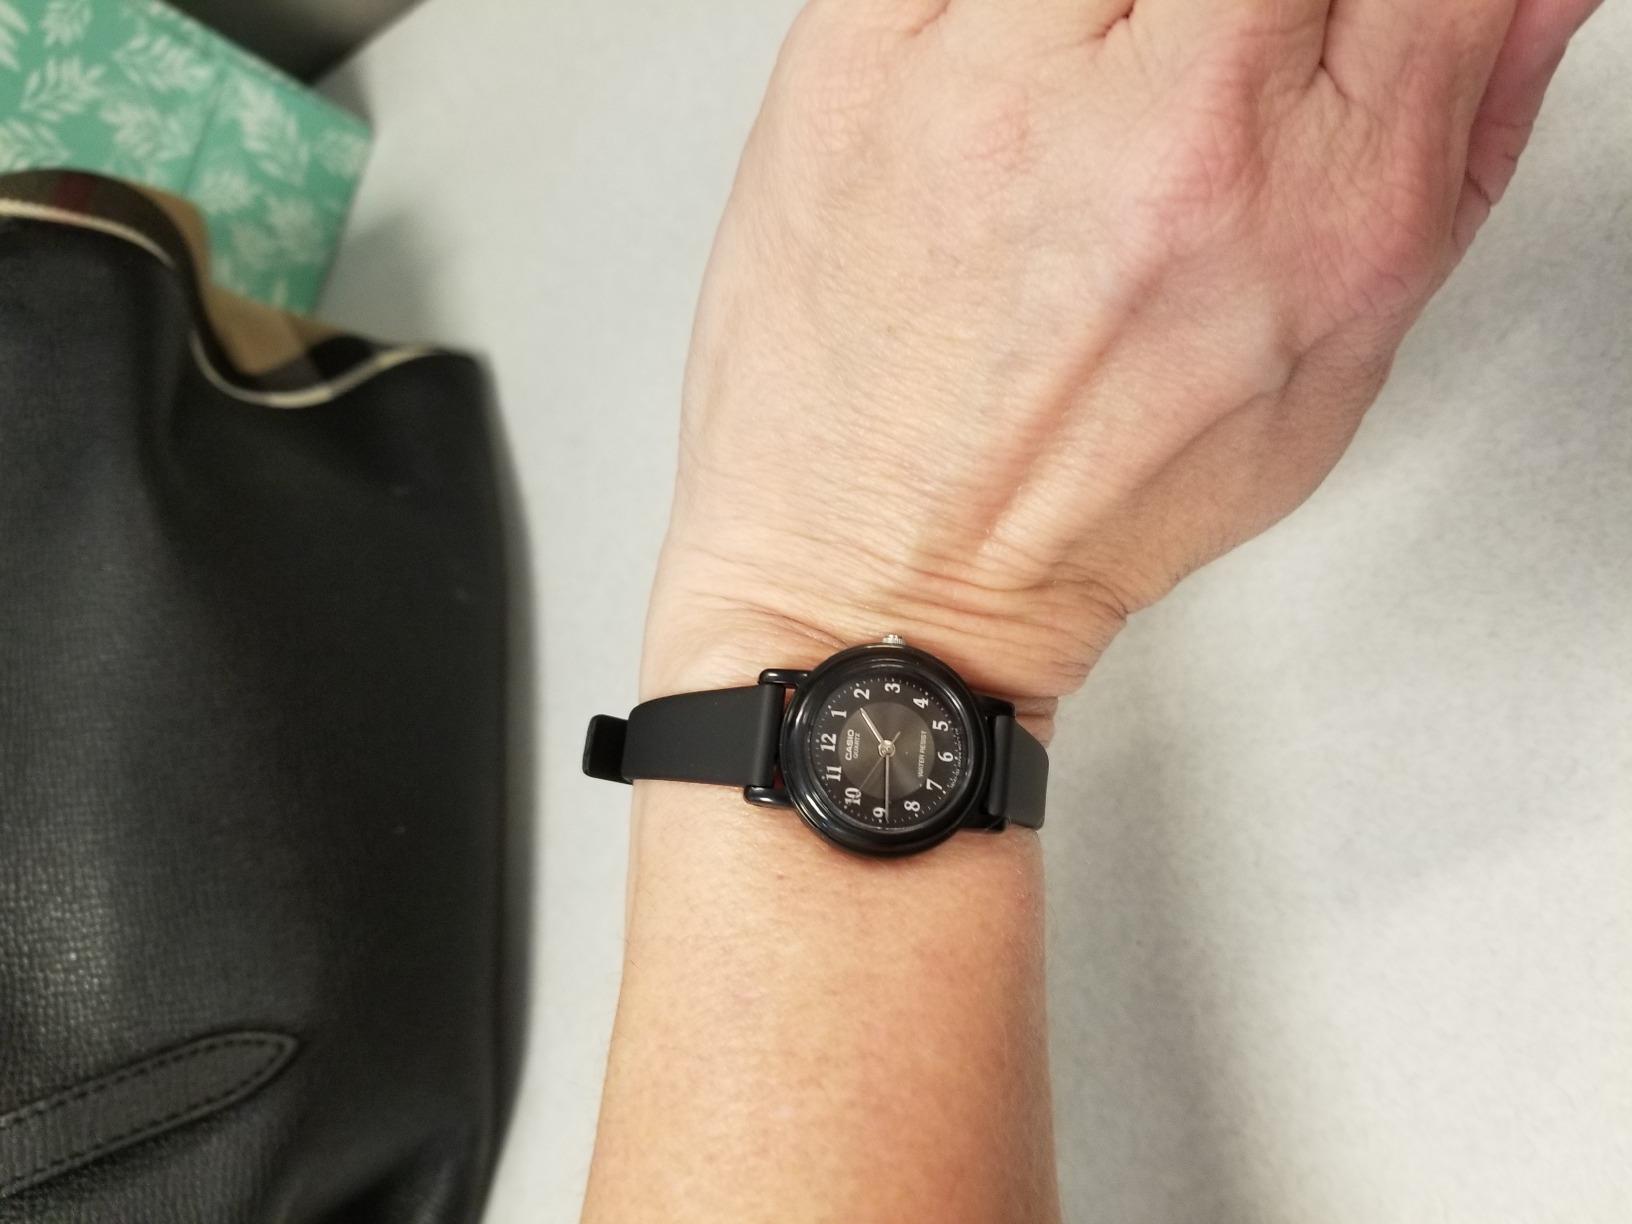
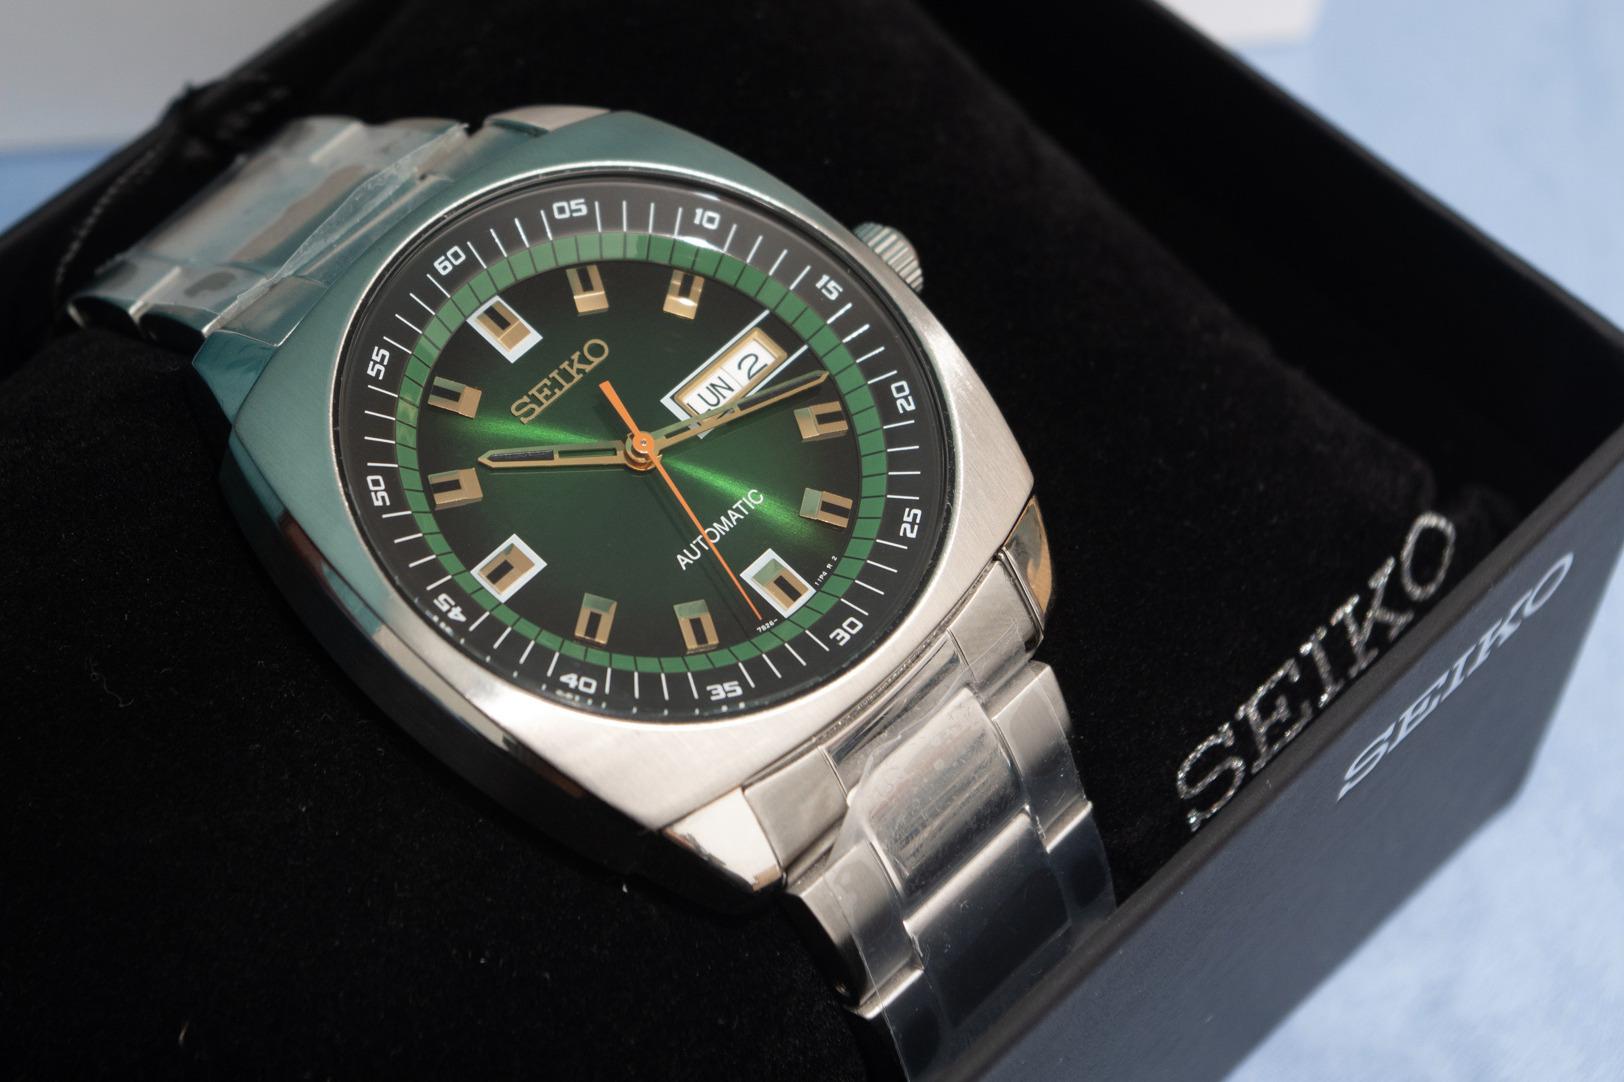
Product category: accessories_watch
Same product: no